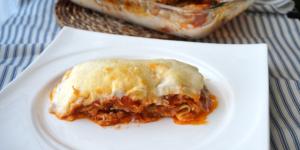
lasana de atun y verduras